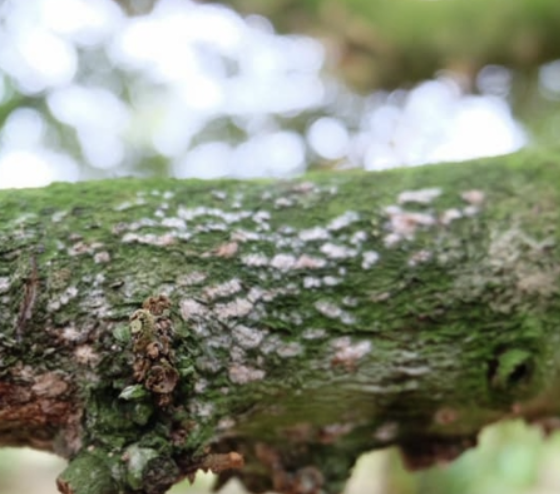
Label: pink_disease